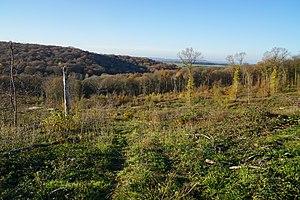
Dans cette partie défrichée du bois de Fallon se trouvent trois puits des Houillères de Mélecey.
Fallon est une commune française située dans le département de la Haute-Saône, en région Bourgogne-Franche-Comté.